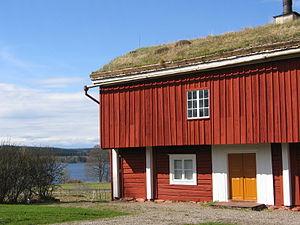
Siggebohyttan était le domaine d'un riche propriétaire de mines près du lac Usken sur la commune de Lindesberg en Suède.